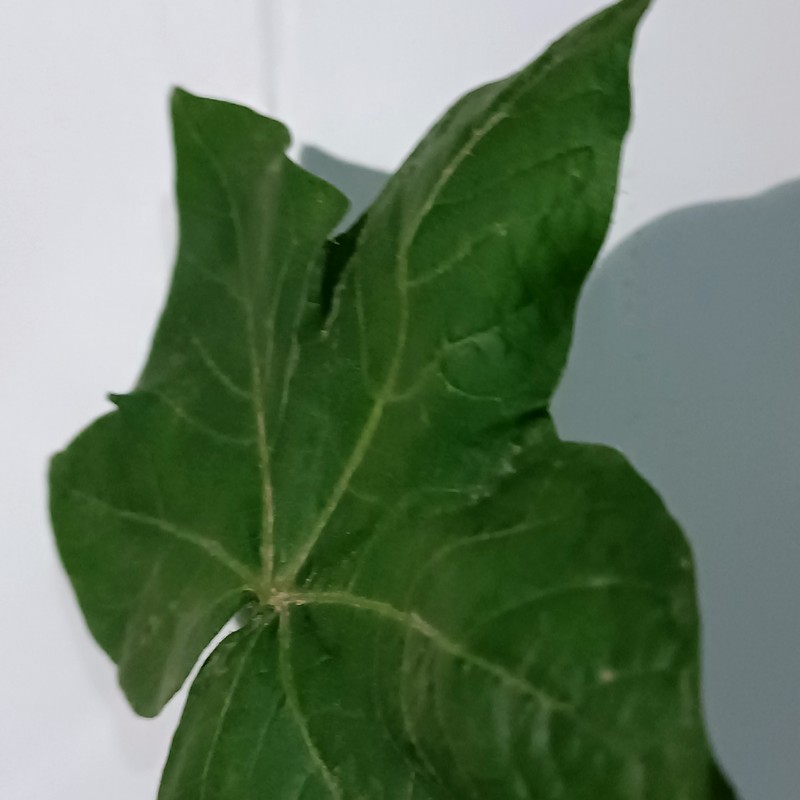
Label: Curl Virus